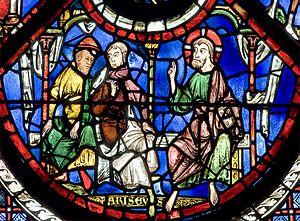
Le Christ contant la parabole du bon Samaritain (panneau 4).
La verrière du Bon Samaritain de Chartres est un des vitraux du bas-côté de la cathédrale Notre-Dame de Chartres illustrant la parabole du Samaritain.